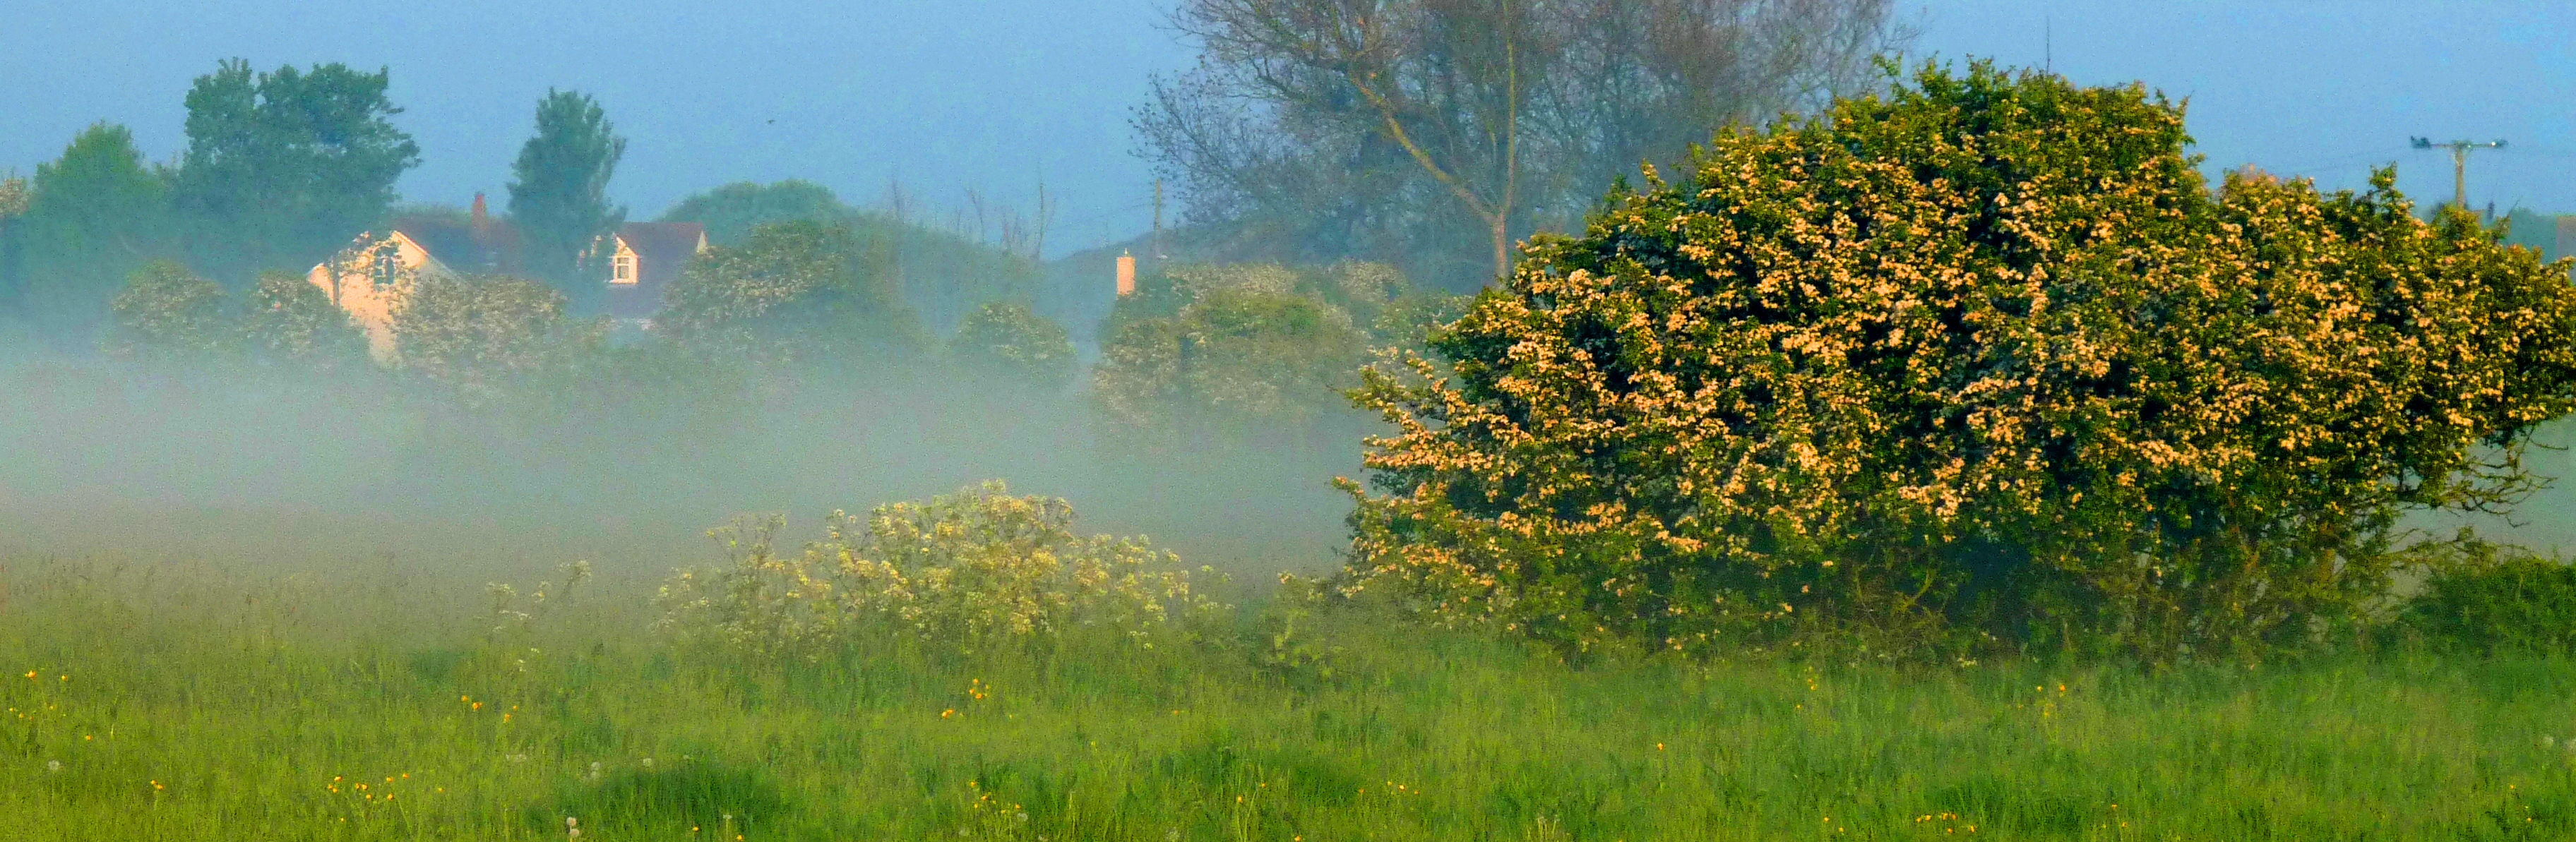
tree, forest, grass, light, plant, sun, sunset, field, lawn, meadow, prairie, sunlight, morning, leaf, flower, autumn, agriculture, grassland, habitat, ecosystem, anawesomeshot, natural environment, atmospheric phenomenon, grass family, woody plant